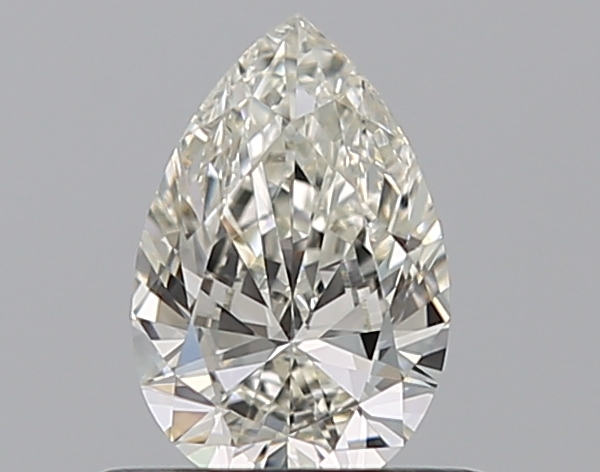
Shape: pear
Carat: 0.5
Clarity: VS1
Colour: I
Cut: EX
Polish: VG
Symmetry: VG
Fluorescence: ST
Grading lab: GIA
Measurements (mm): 6.85 x 4.5 x 2.62